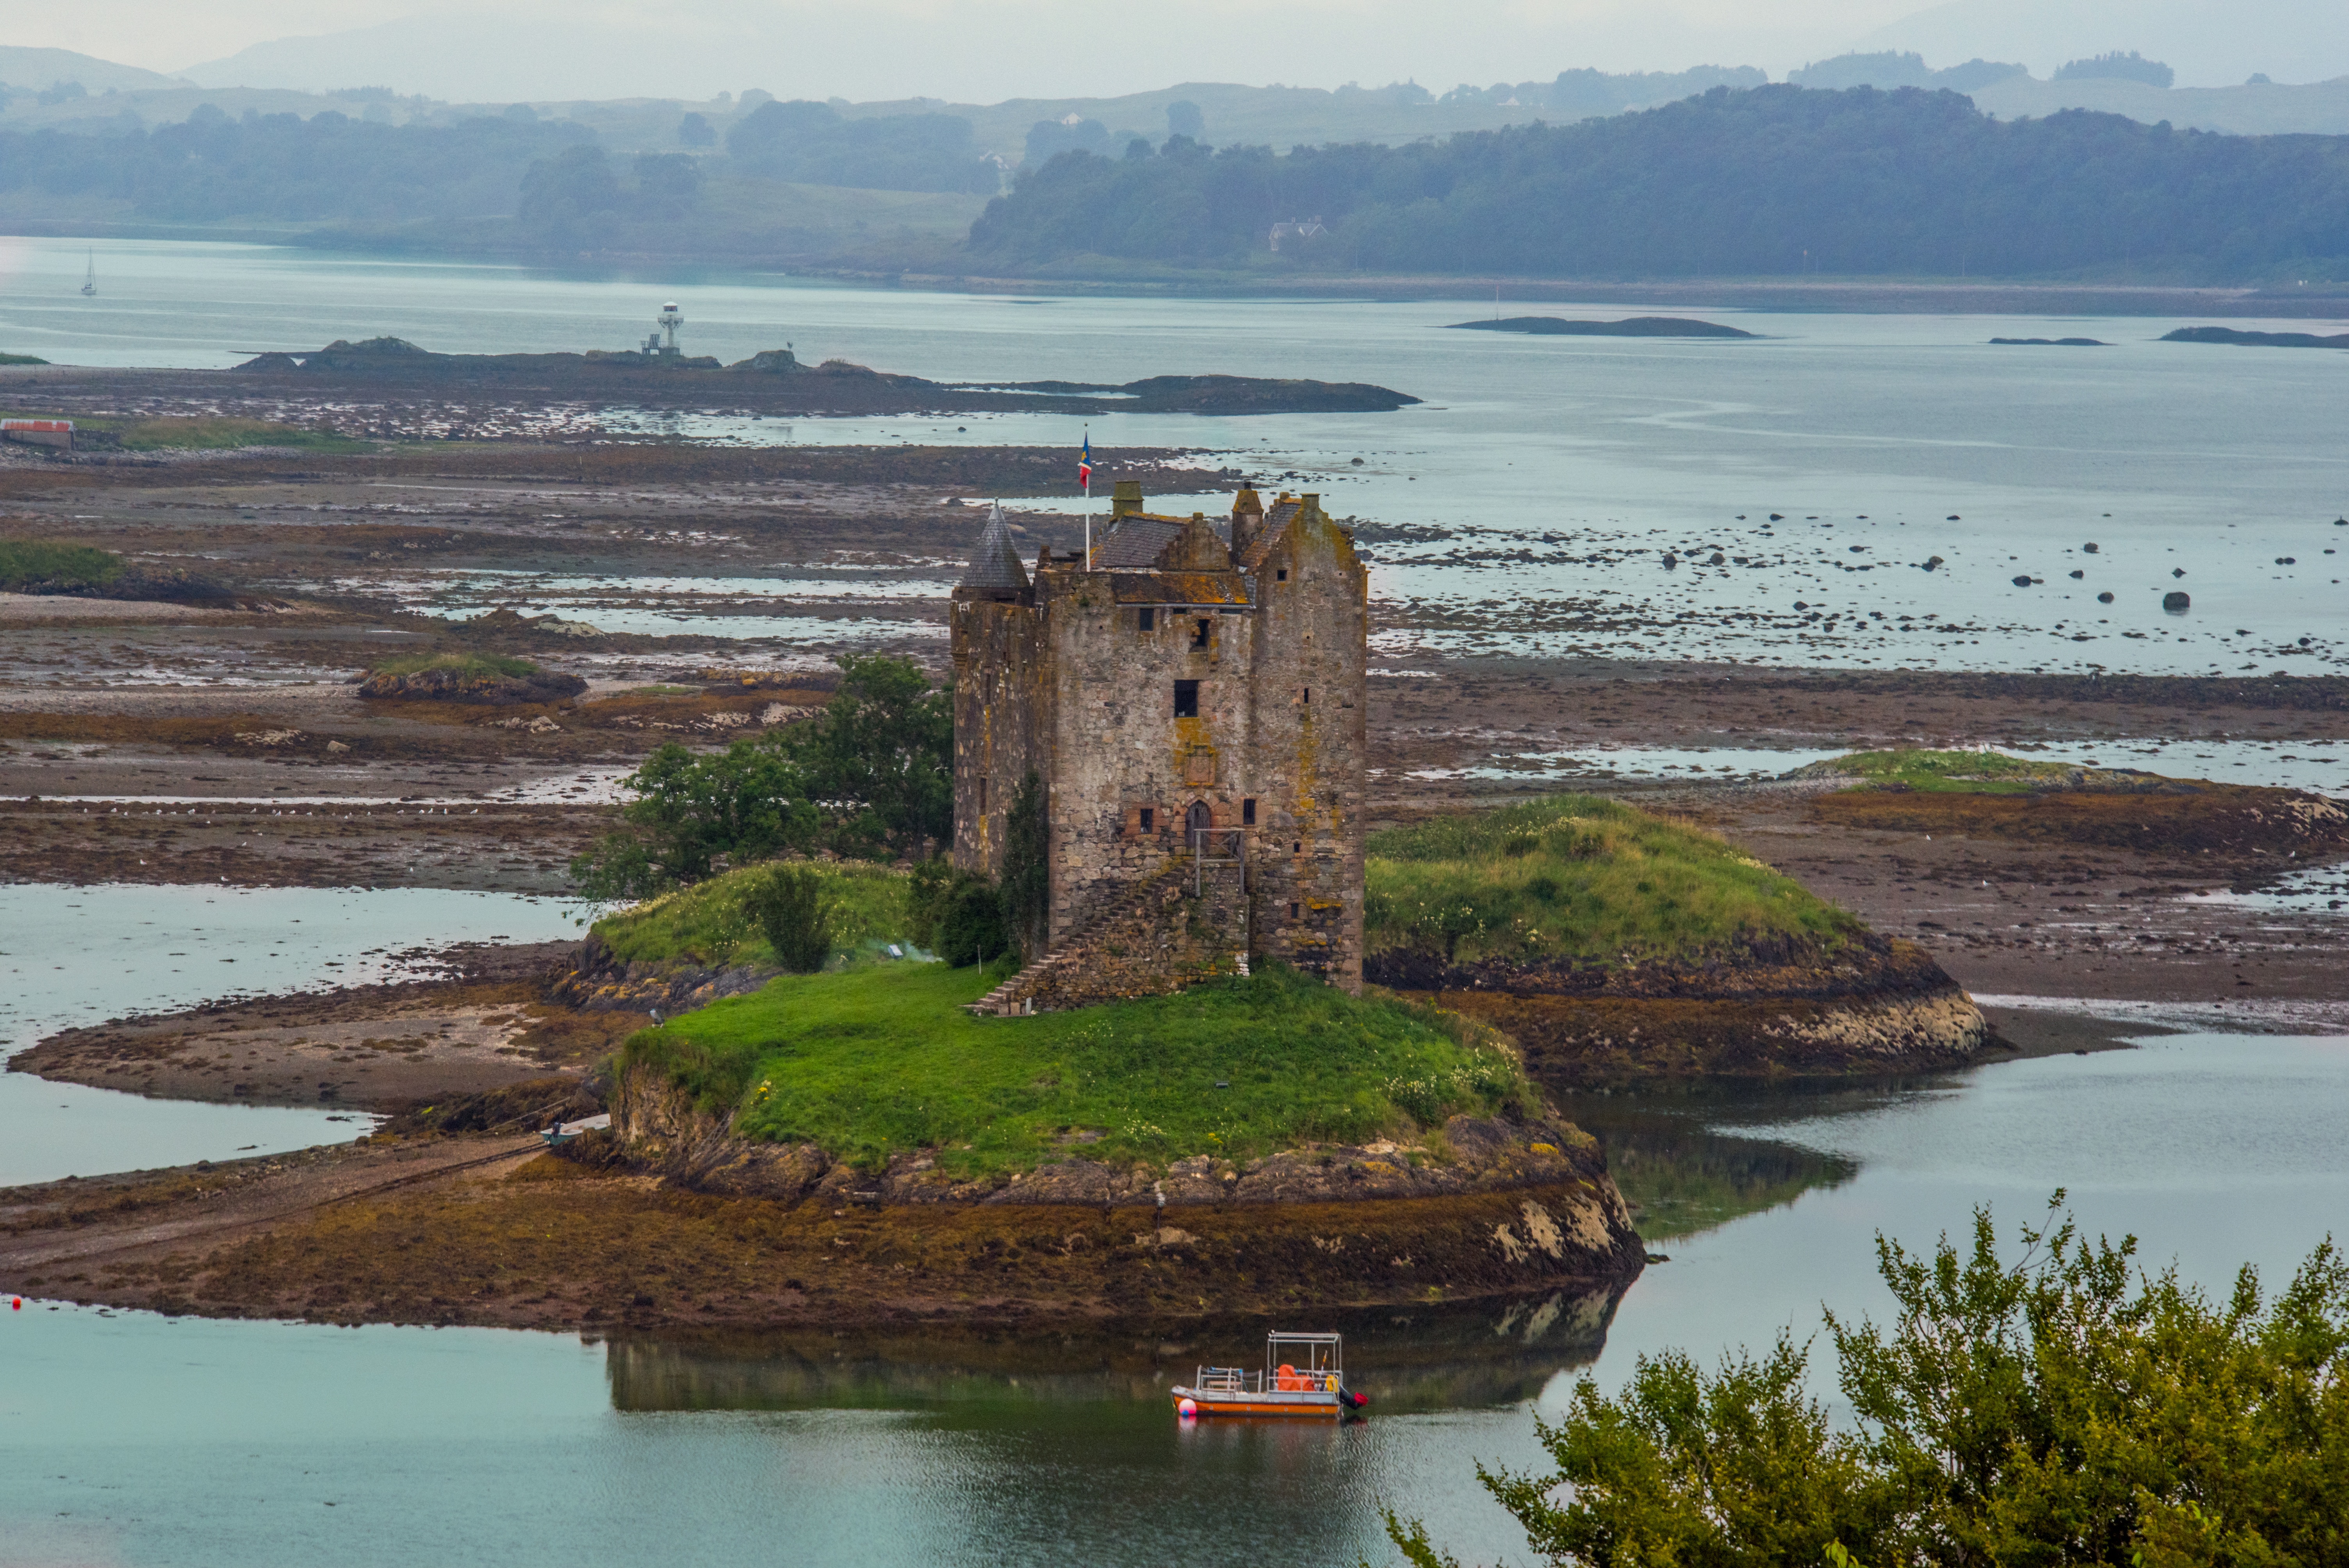
landscape, sea, coast, water, rock, marsh, architecture, sky, hole, shore, lake, old, river, stone, mystical, monument, travel, cliff, cove, reflection, tower, bay, castle, reservoir, attraction, tourism, terrain, waterway, medieval, ruins, wetland, dramatic, loch, historically, highlands, estuary, cape, ghostly, aerial photography, argyll, most land, creagan, appin